Charles Richard Ogden

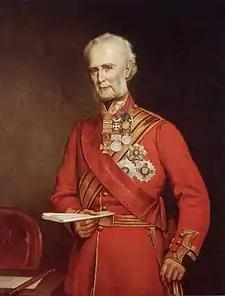
General Sir John Colborne, who led the military suppression of the Rebellion

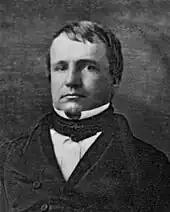
Louis-Hippolyte LaFontaine, who replaced Ogden as the first French-Canadian Attorney General of Lower Canada

In October 1837, the "Patriotes" held a major rally, the Assembly of the Six Counties. Ogden warned Governor General Gosford that the Assembly was "... the first public and open declaration of an intention to revolt". In November 1837, as the unrest grew which would culminate in the Lower Canada Rebellion, Ogden, along with Solicitor General Michael O'Sullivan, wrote a legal opinion for Lord Gosford, advising him that he had the power to declare martial law in the event of a rebellion. Gosford relied on that opinion when he declared martial law in the district of Montreal on December 5, 1837.